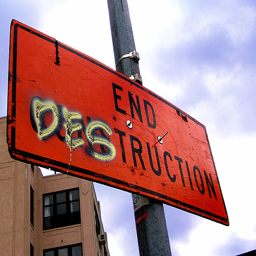
A road side with graffiti sprayed on it to alter its message.
a sign on the side of a road that has graffiti written on it
This is an effective use of graffiti on what was a construction sign.
A road sign is painted to say "End Destruction", rather than "End Construction".
A construction orange sign that is gratified in yellow to change the wording of the sign.